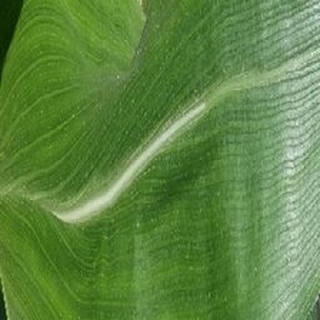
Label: healthy_corn